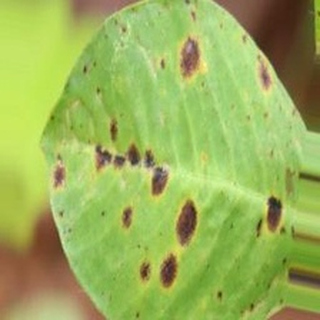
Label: groundnut_late_leaf_spot